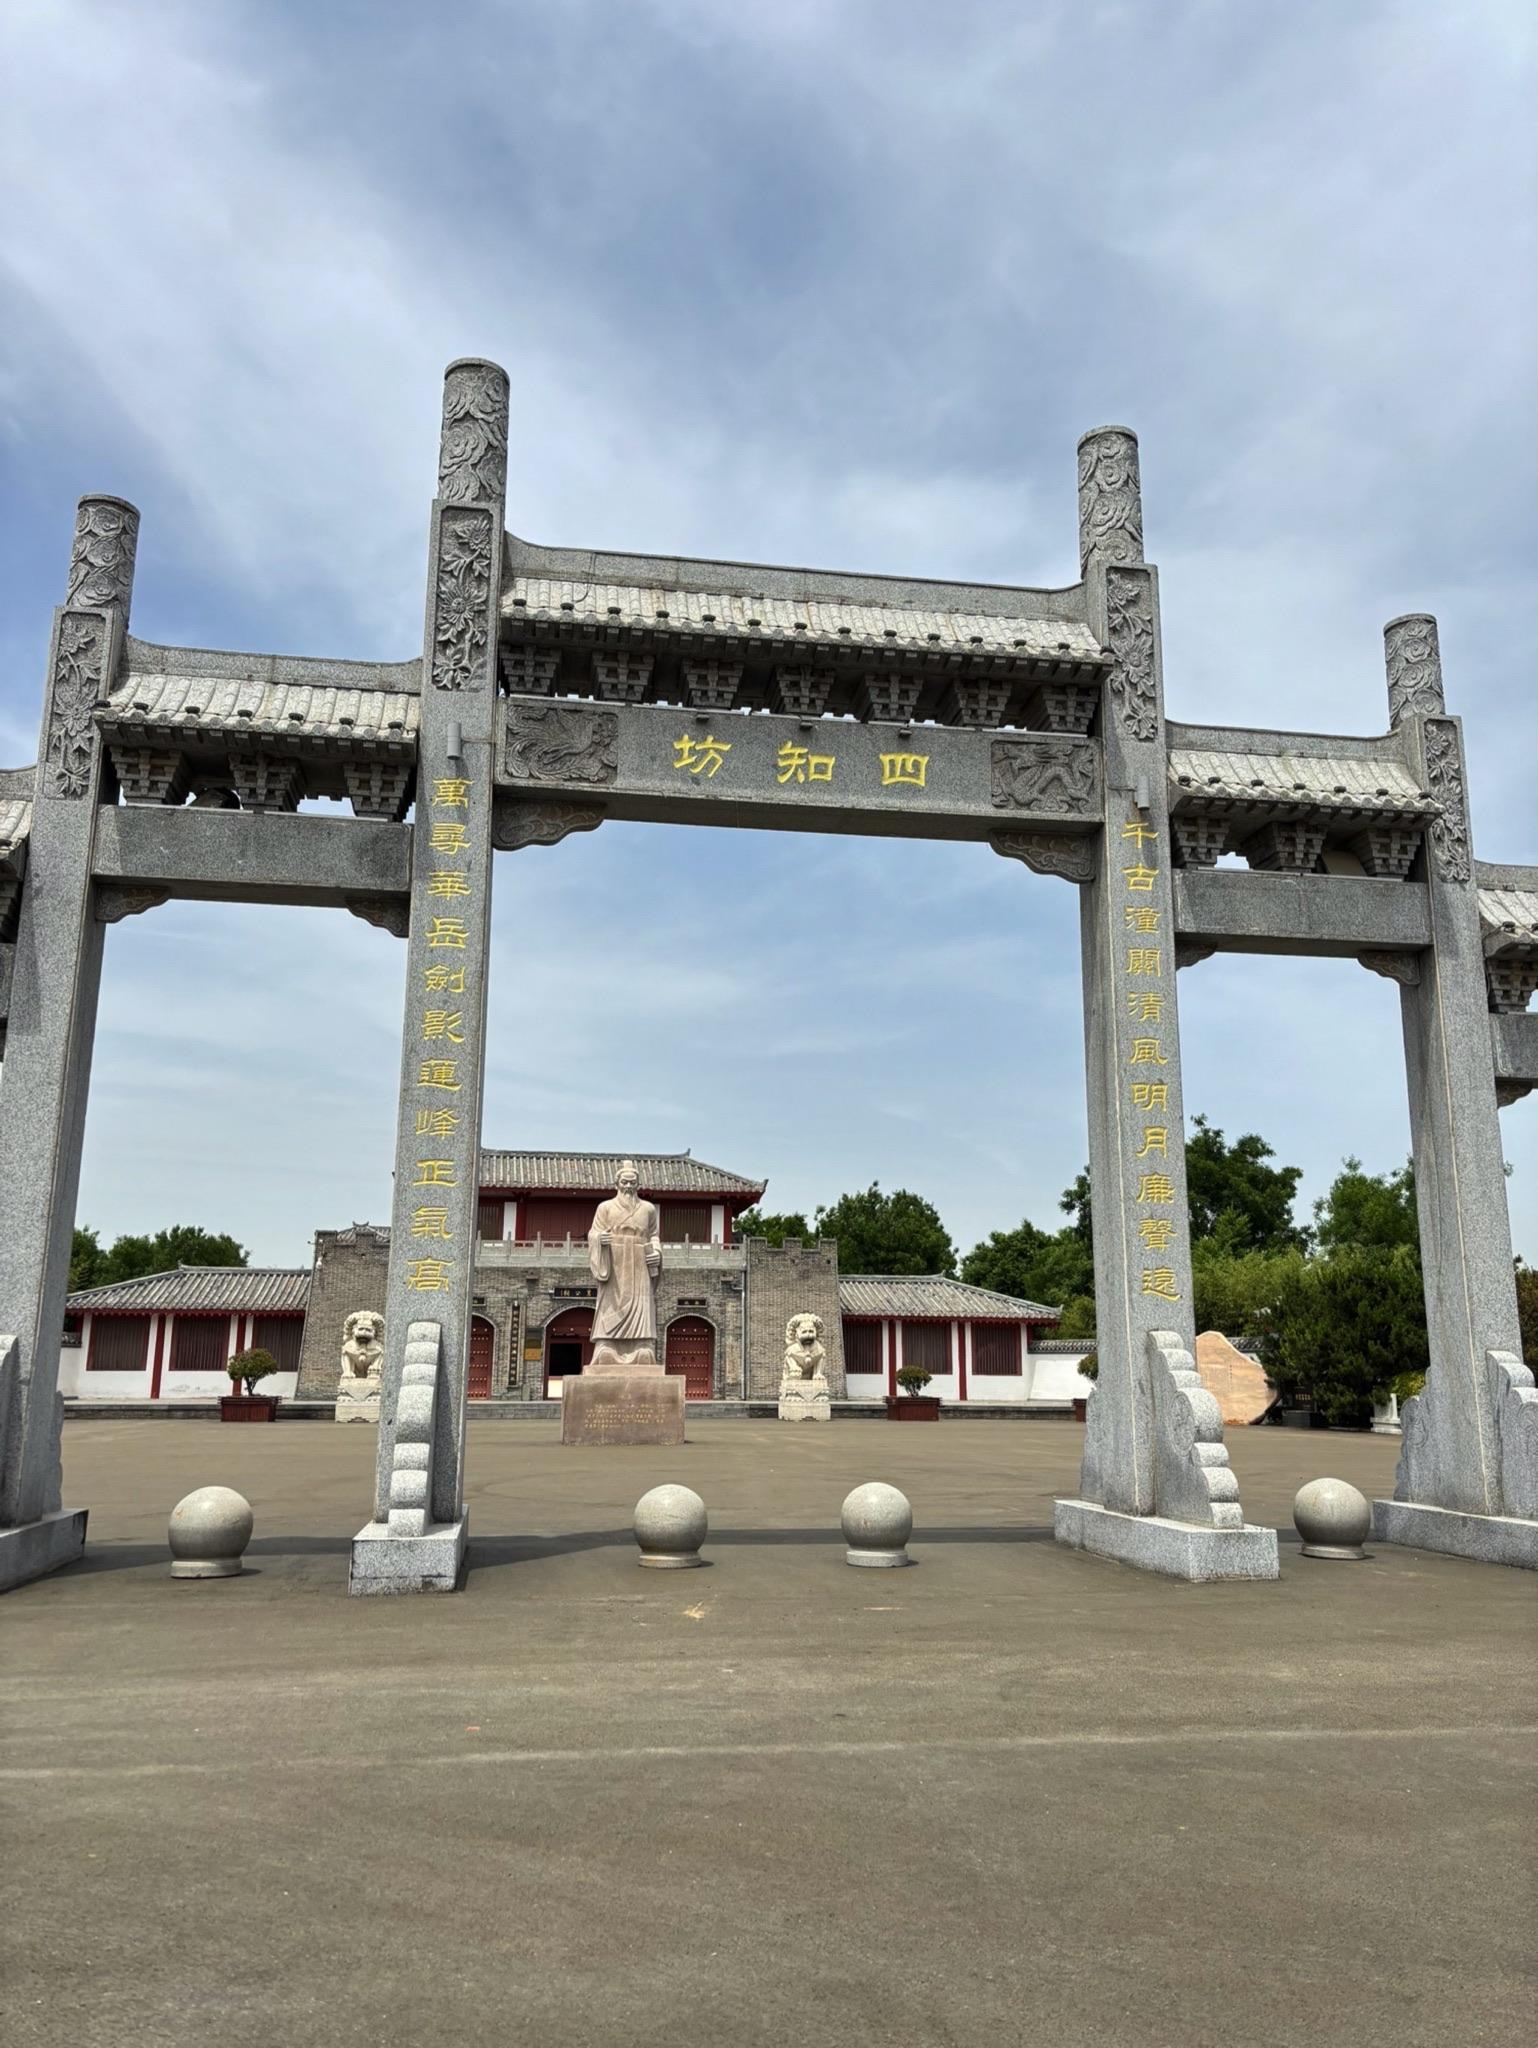
地标名称：杨震廉政博物馆
所在城市：渭南市·潼关县